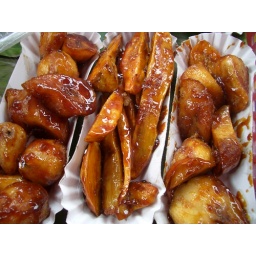
banana and sweet potatoes marinated in brown sugar and then smoked